No Crying at the Dinner Table

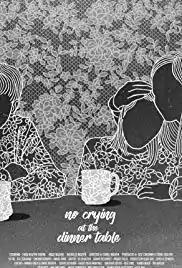
Film poster

No Crying at the Dinner Table is a 2019 Canadian short documentary film, directed by Carol Nguyen. An exploration of the common stigma in Asian families against expressing emotional vulnerability, the film centres on interviews Nguyen conducted with her family, played back around the dinner table at a family gathering.